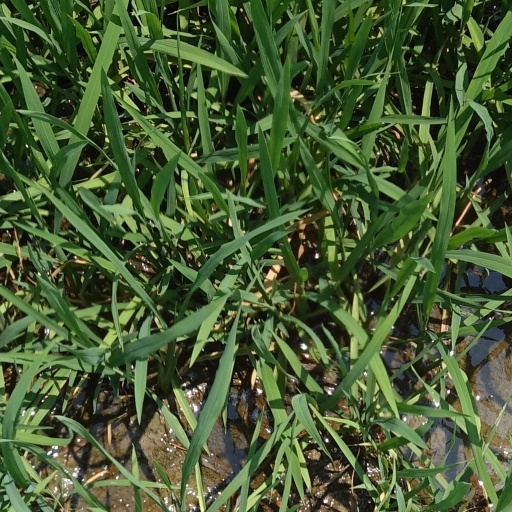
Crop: rice